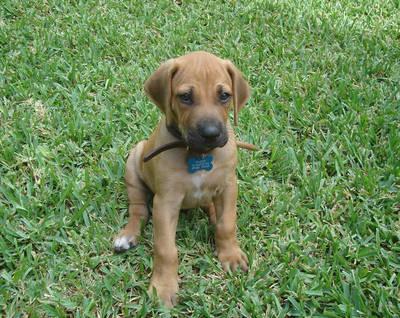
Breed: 230-n000080-Rhodesian_ridgeback